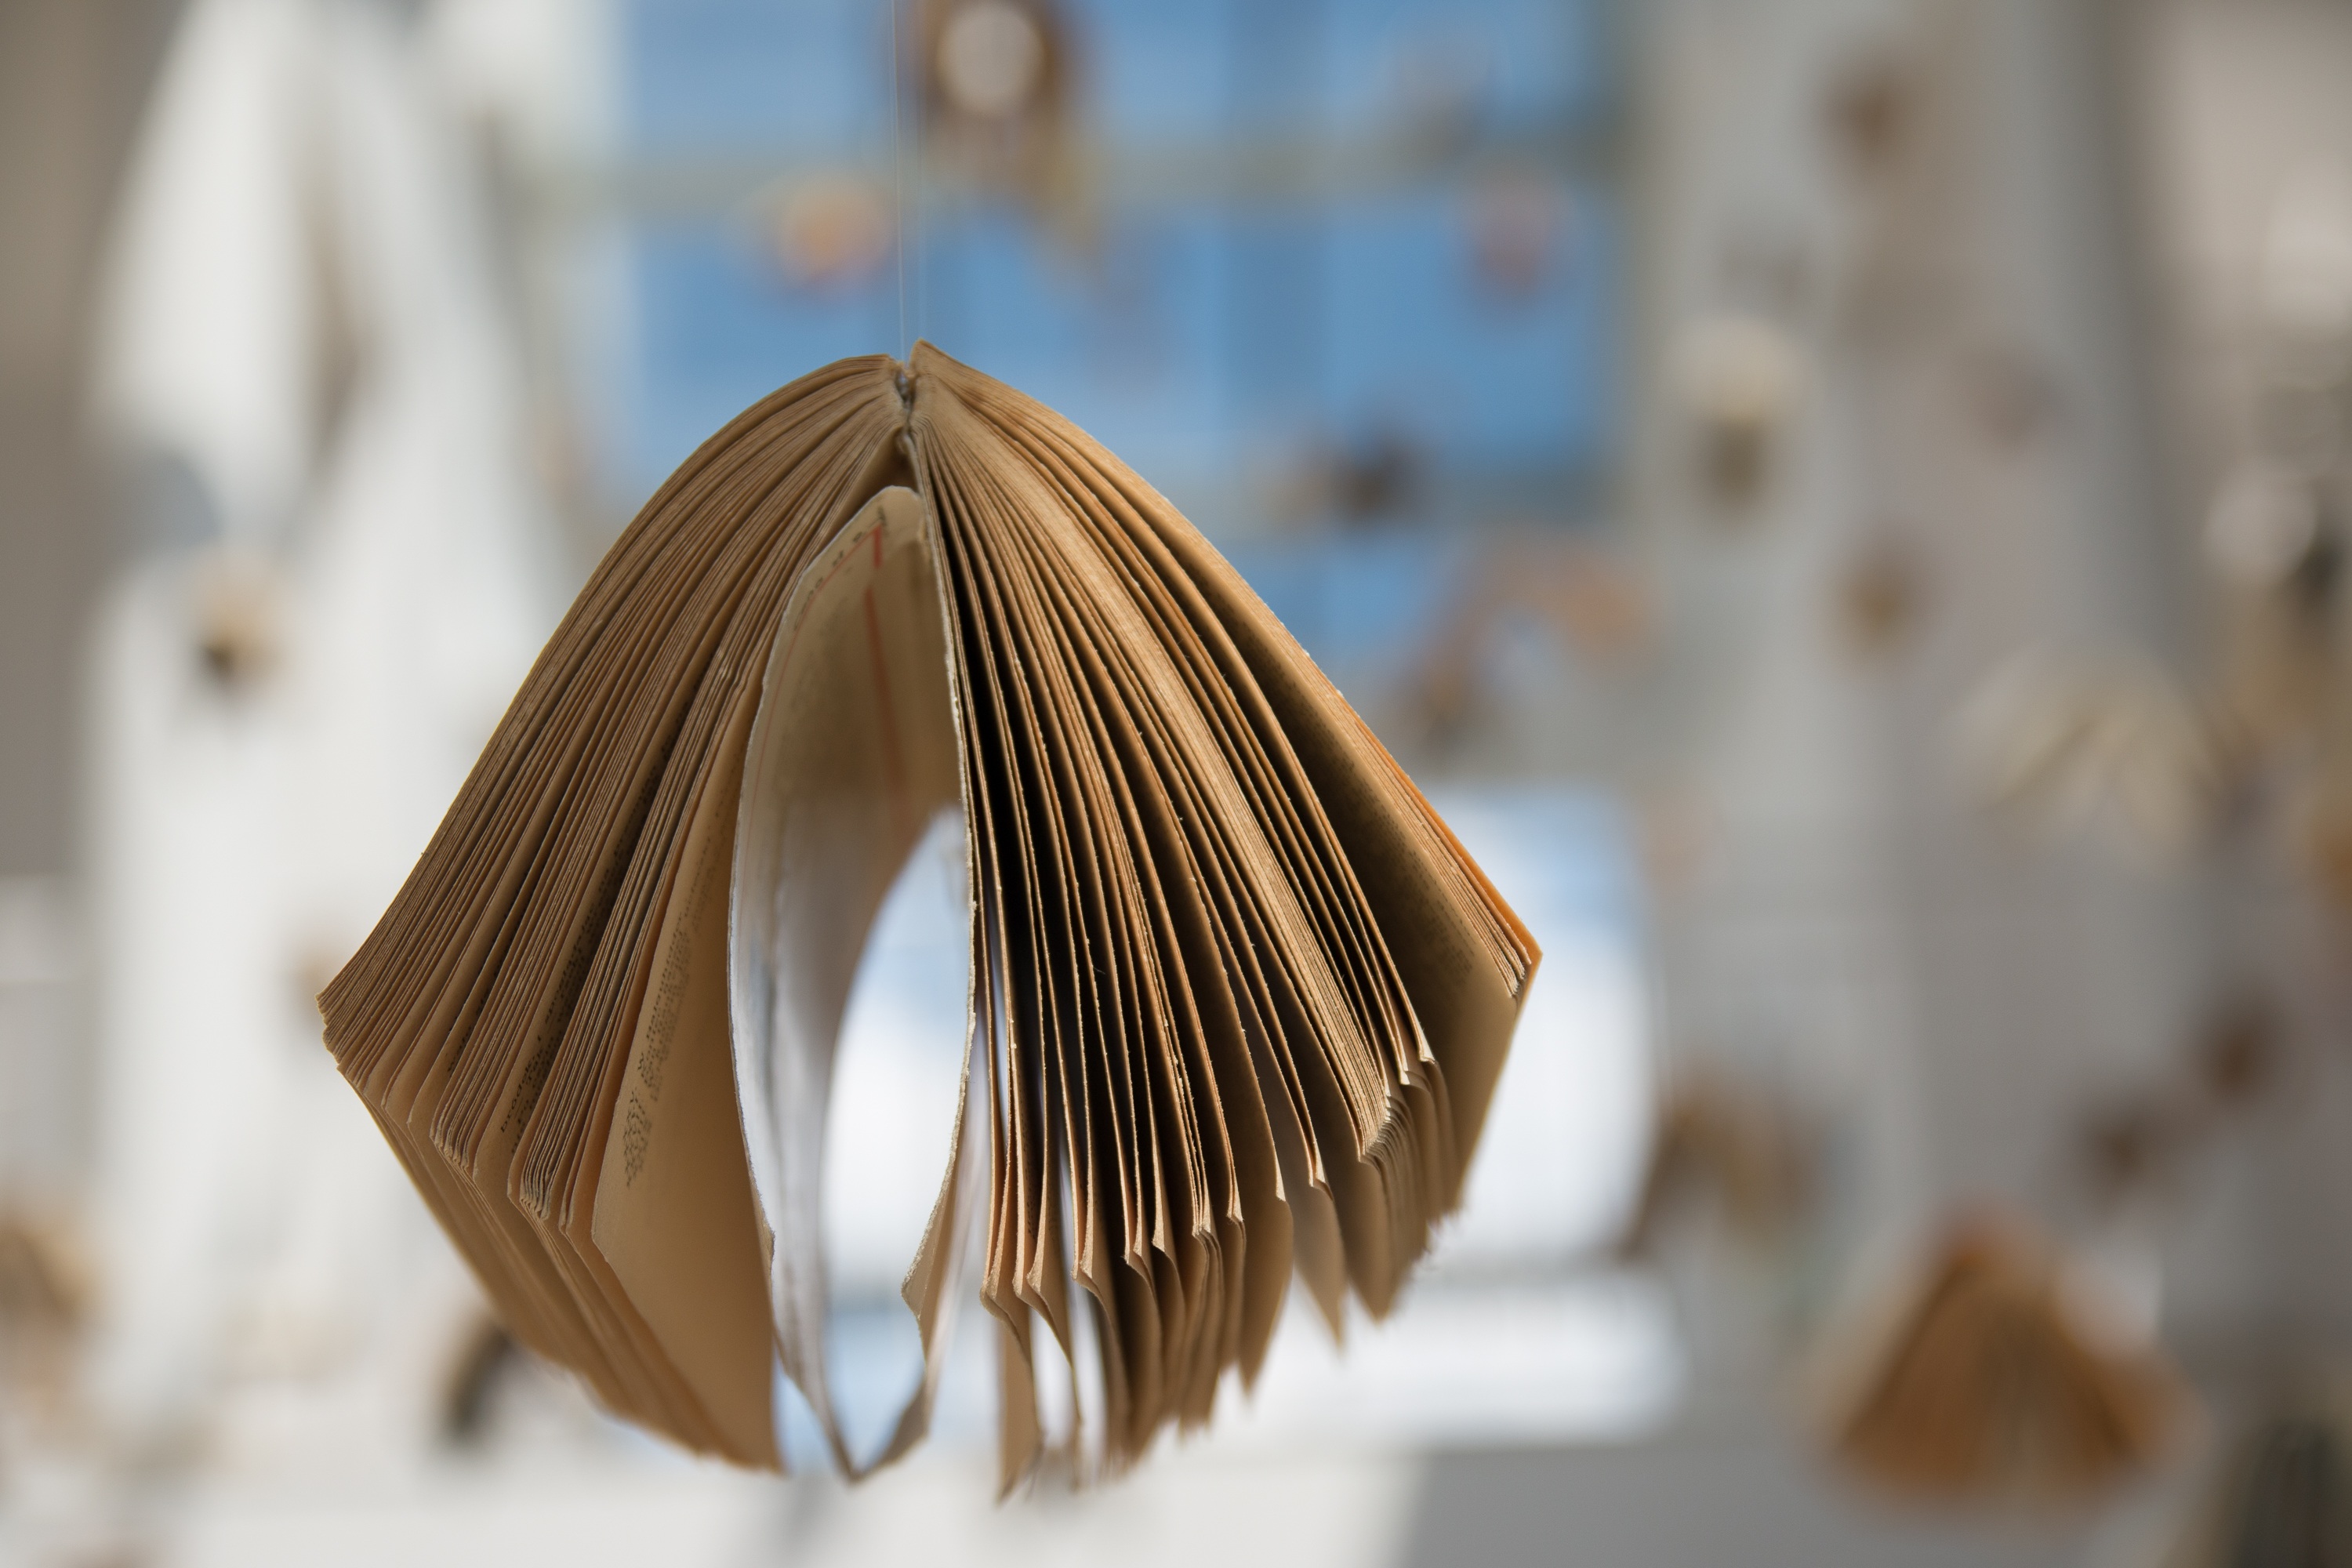
writing, branch, book, winter, wing, wood, photography, leaf, flower, spring, color, autumn, lighting, season, education, close up, exposition, library, poland, composition, school, macro photography, knowledge, kielce, zeromski, ciekoty, the glass house, mas w